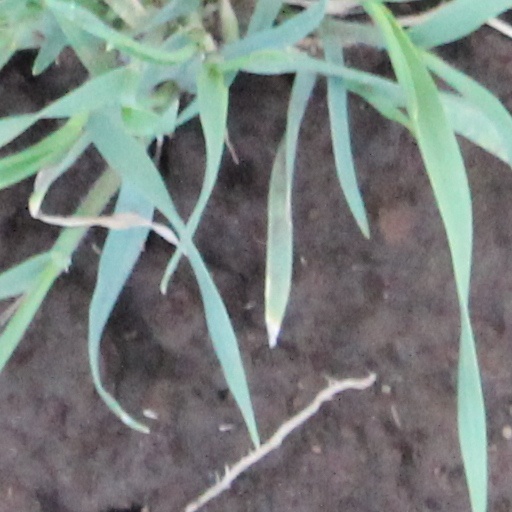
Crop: wheat